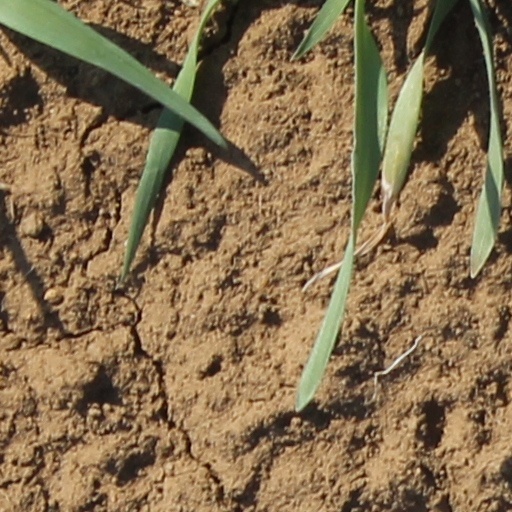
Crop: wheat